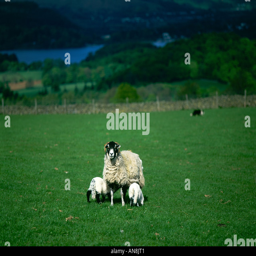
a sheep and her lambs in a field